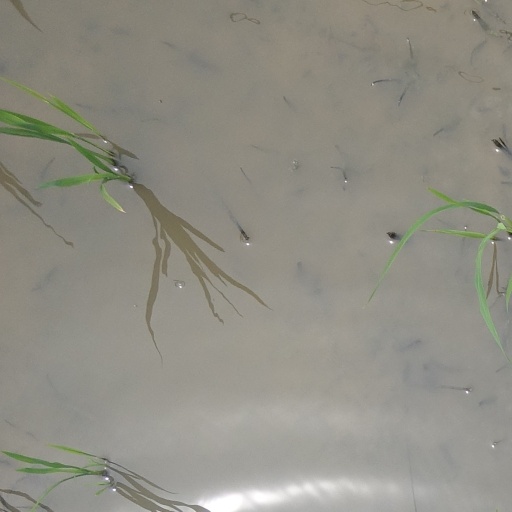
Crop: rice